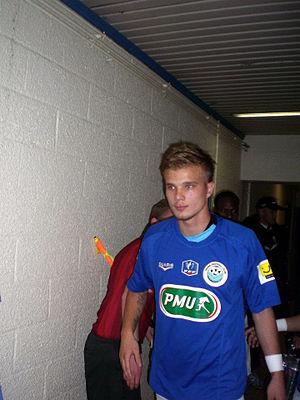
Rémi Biancardini avant le début du match Avion / Tours - septième tour de la Coupe de France de Football à Avion le 19 novembre 2011
Rémi Biancardini, né le 12 août 1992 à Saint-Martin-d'Hères, est un footballeur français qui évolue au poste de milieu offensif.